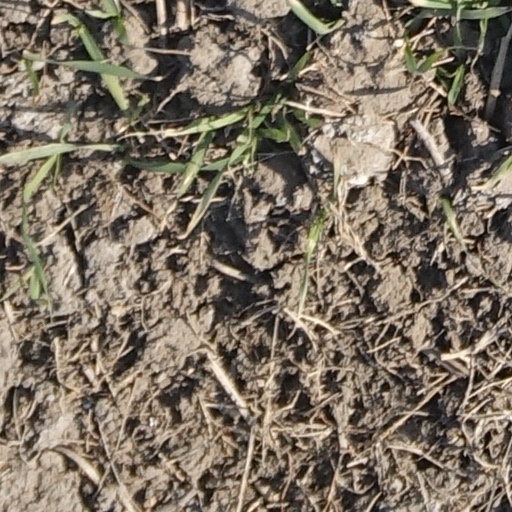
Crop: wheat